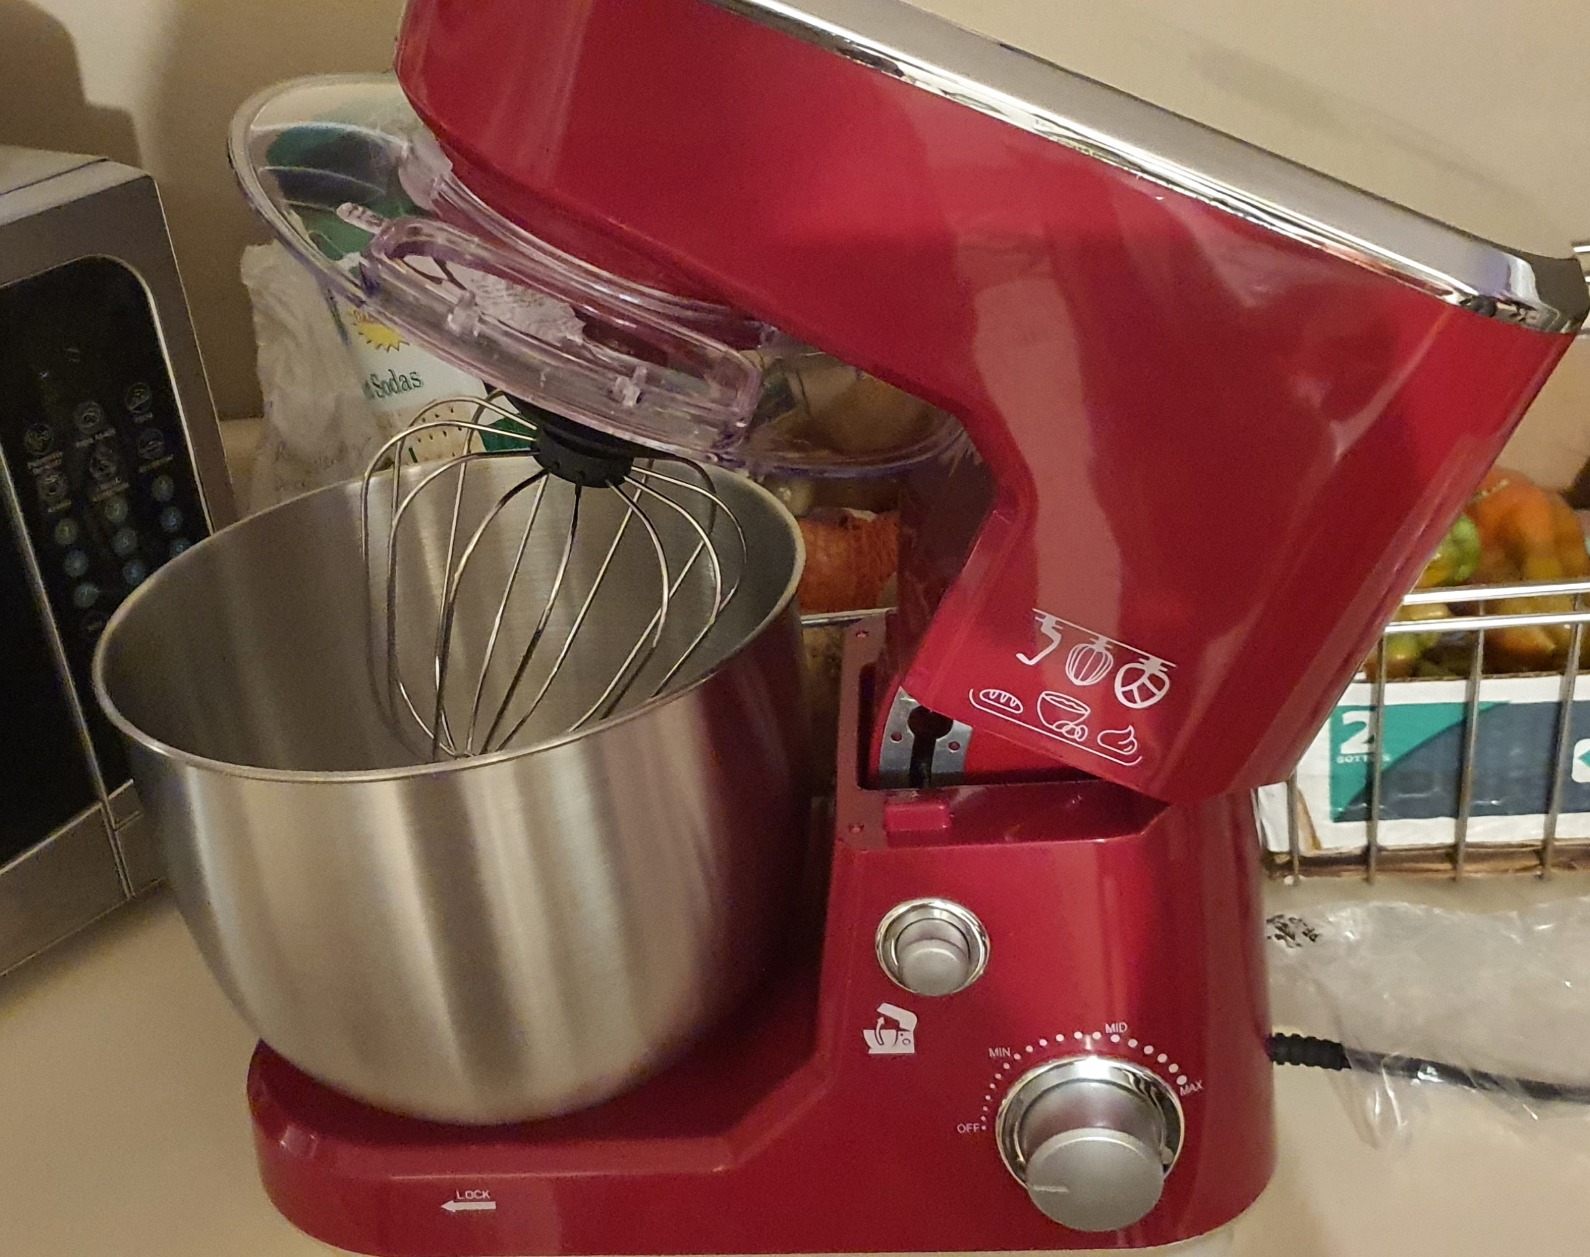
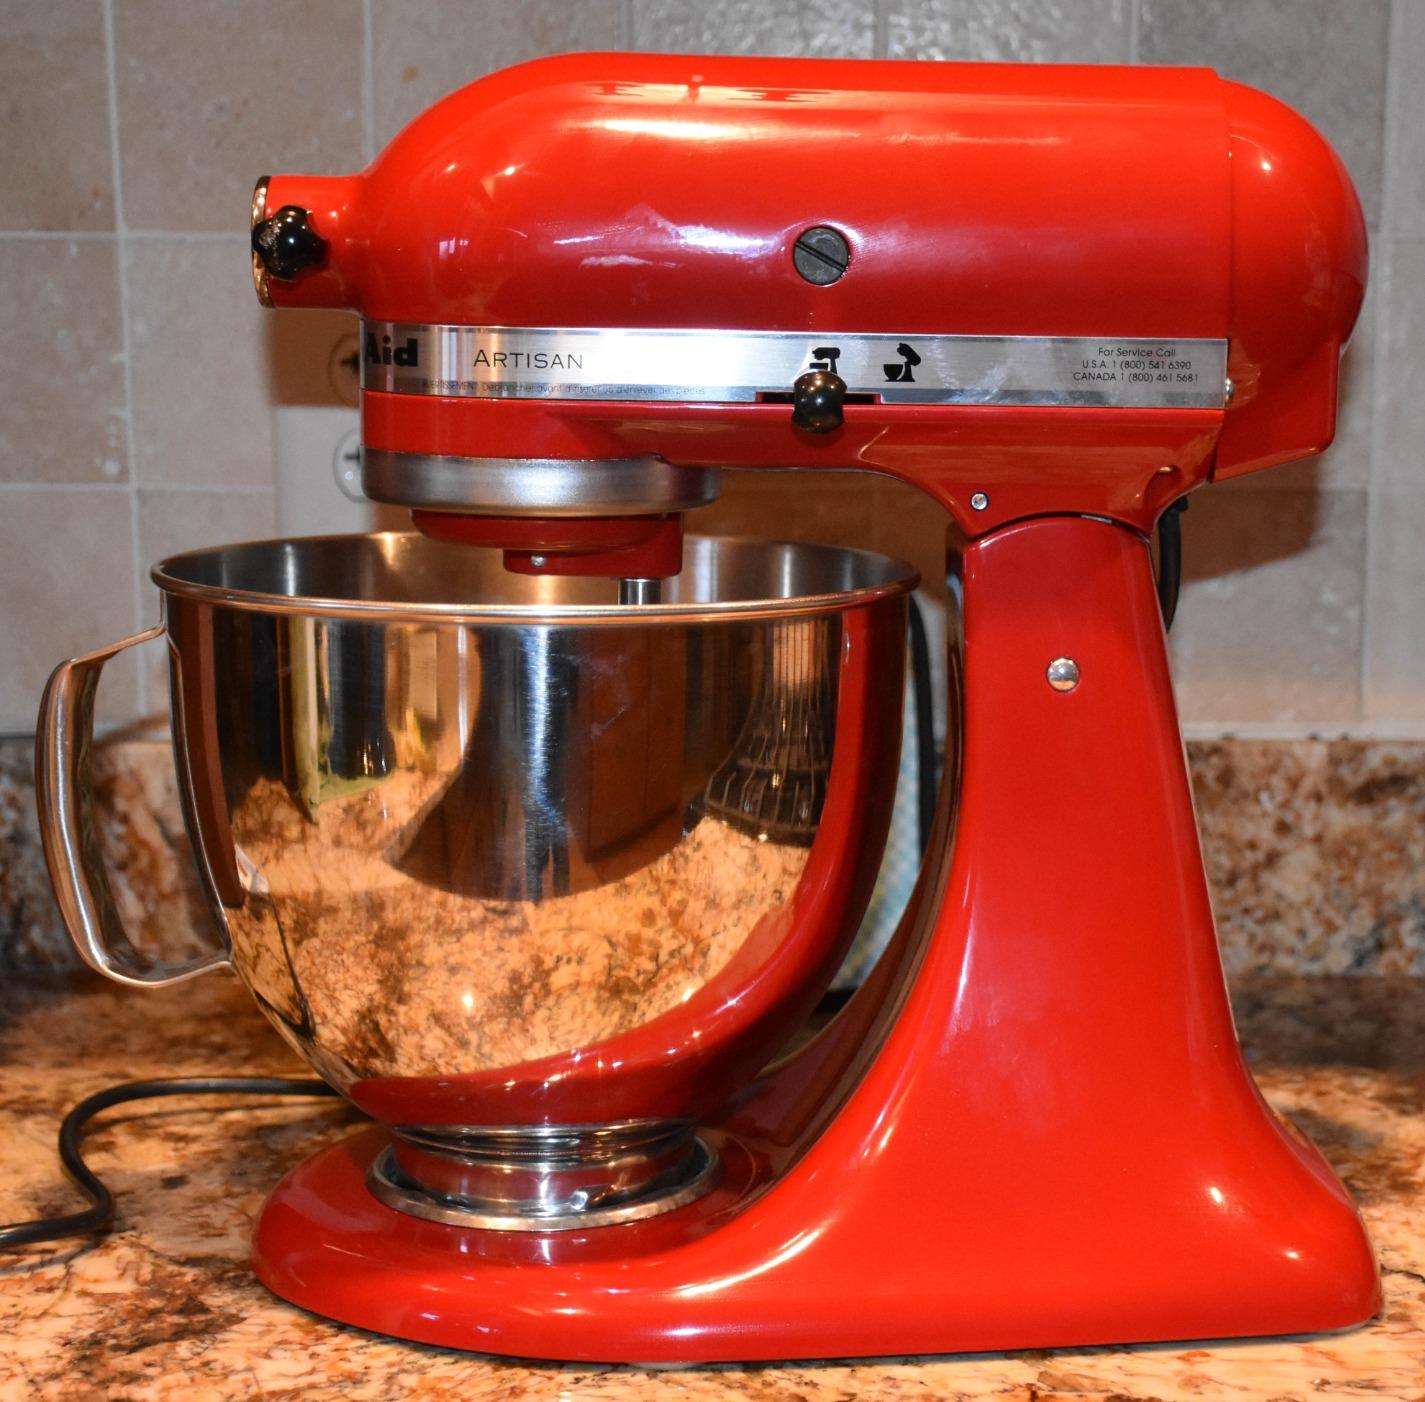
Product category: items_mixer
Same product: no